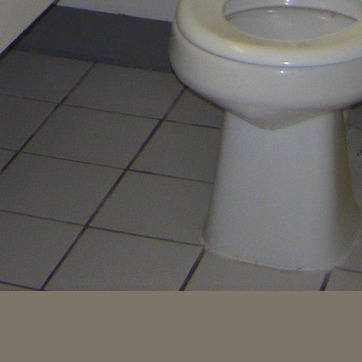
Material: tile